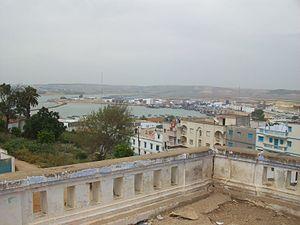
Au Maroc, la définition de la « ville » ou des localités urbaines délimitées sur la base de codes géographiques, propre aux besoins du pays et mise en place par le Haut-Commissariat au plan, est double — administrative et statistique — et sert à déterminer la population urbaine à l'occasion des recensements.